Míchel (footballer, born 1988)

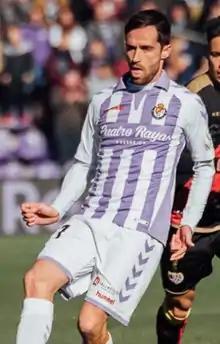
Míchel with Valladolid in 2019

Miguel Alfonso Herrero Javaloyas (born 29 July 1988), commonly known as Míchel , is a Spanish professional footballer who plays mainly as an attacking midfielder for Alzira.